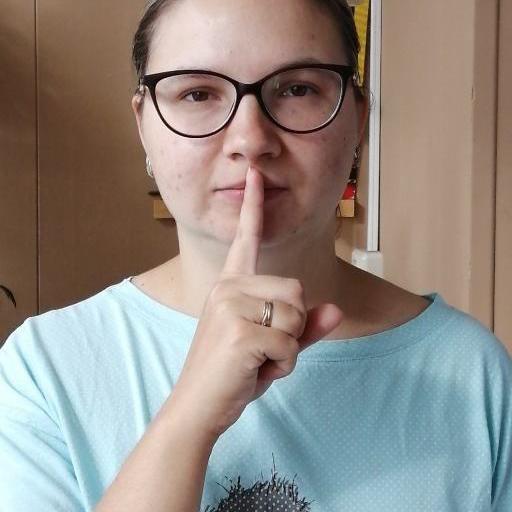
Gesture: mute